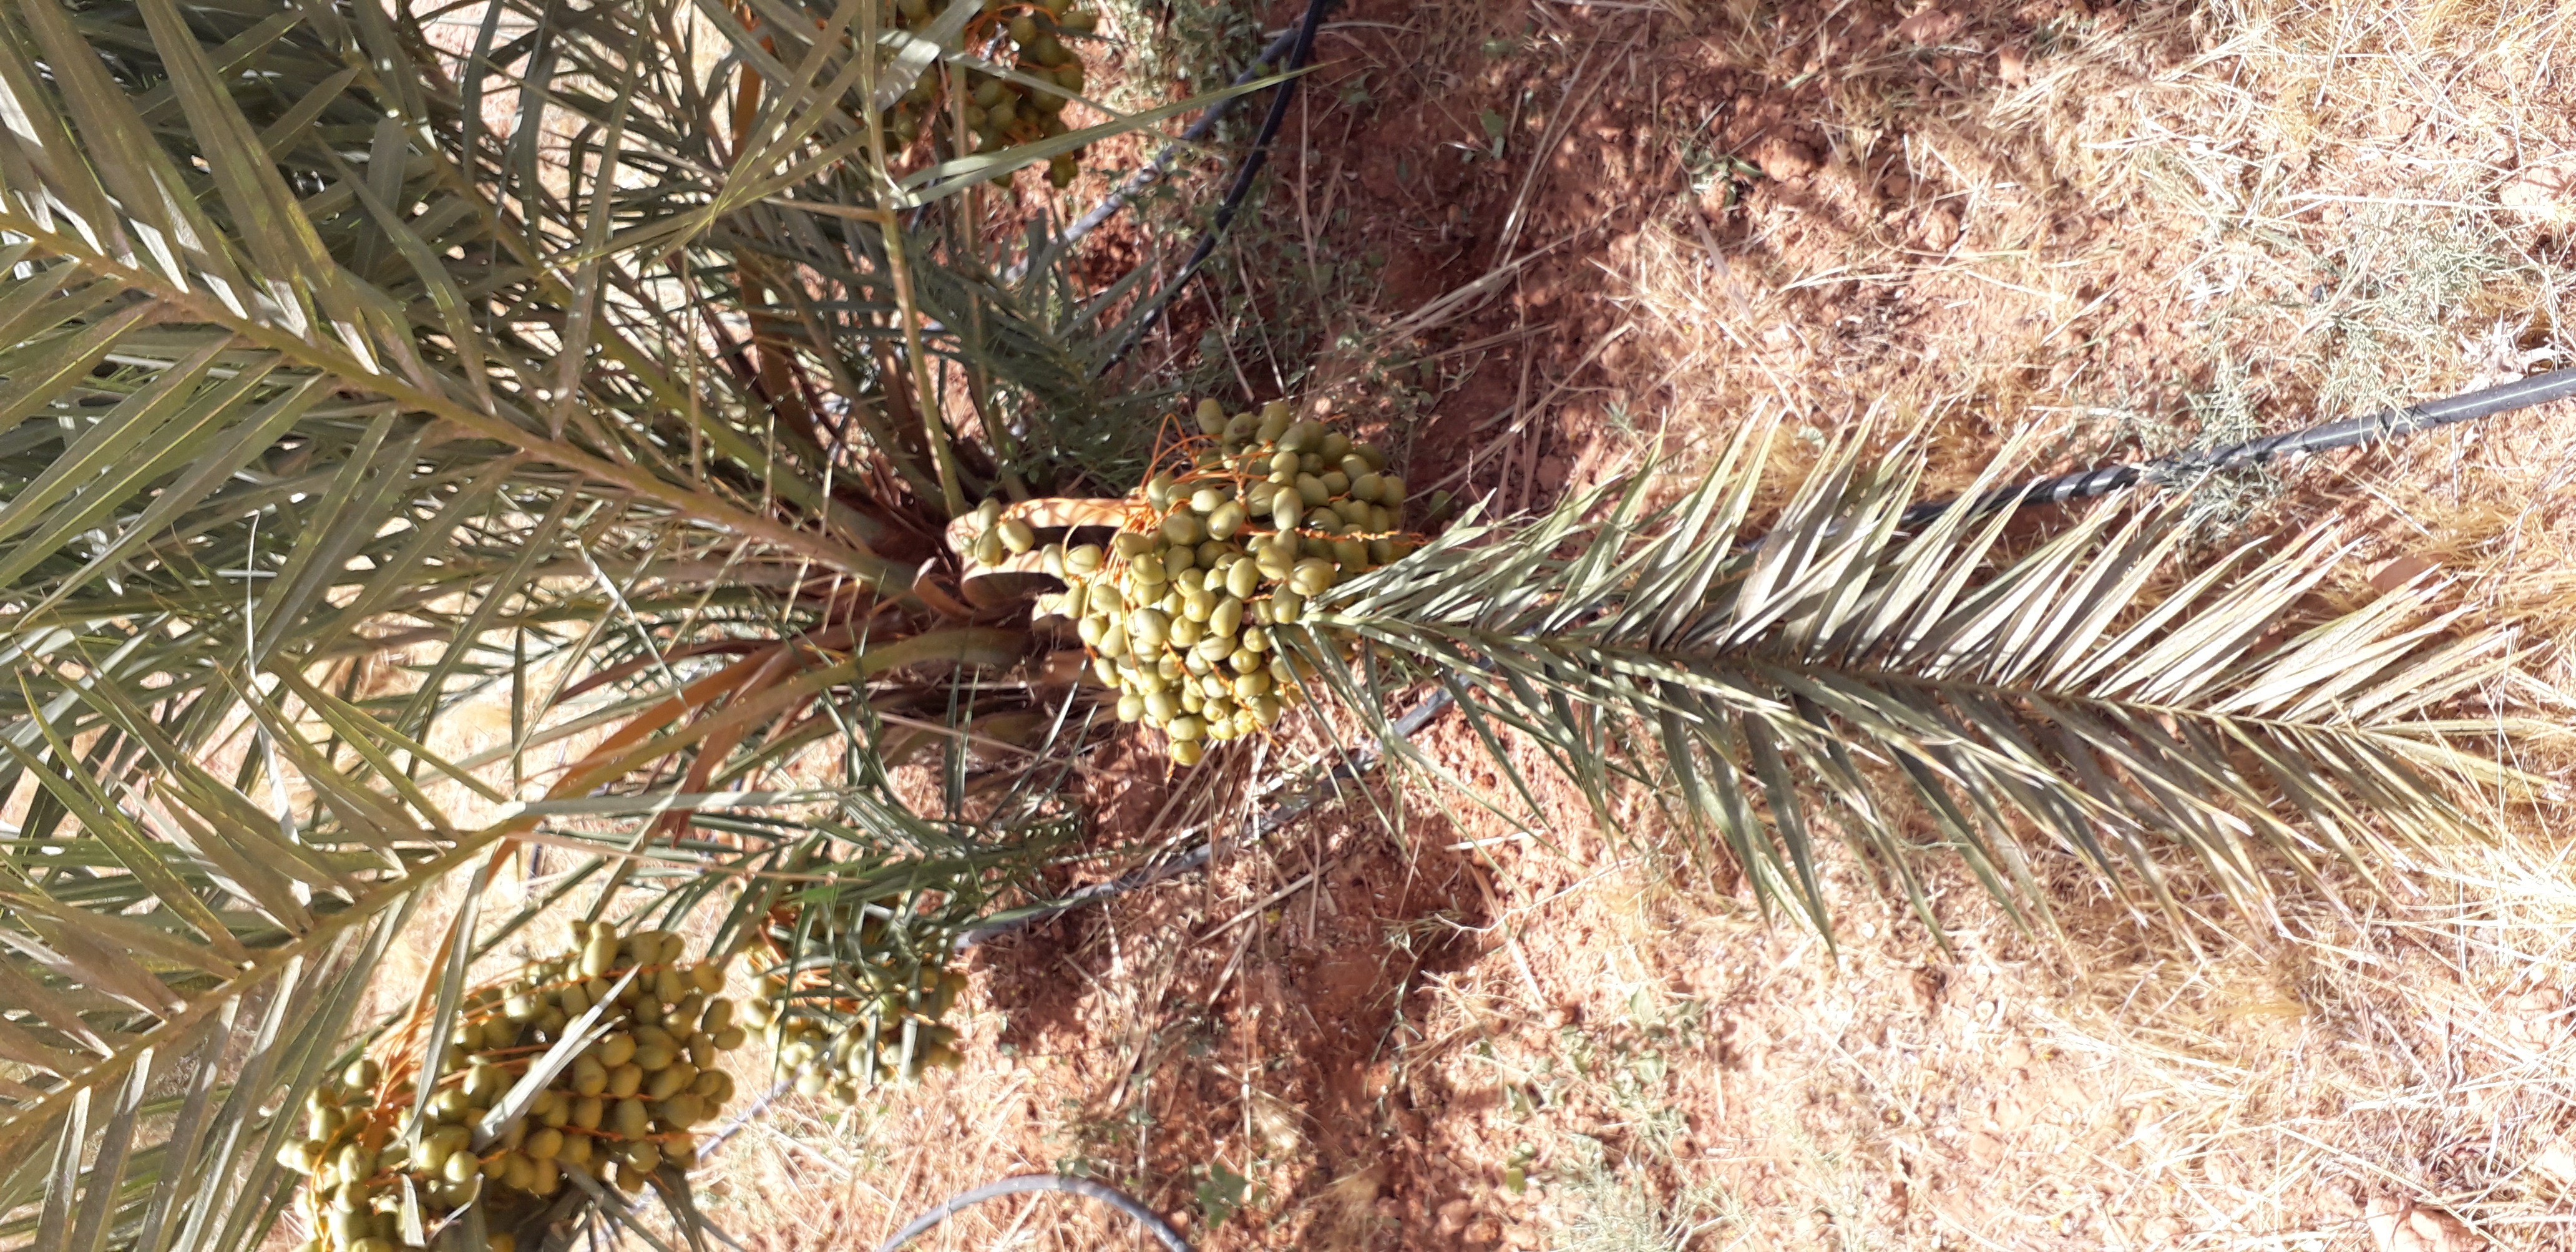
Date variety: Boufagous